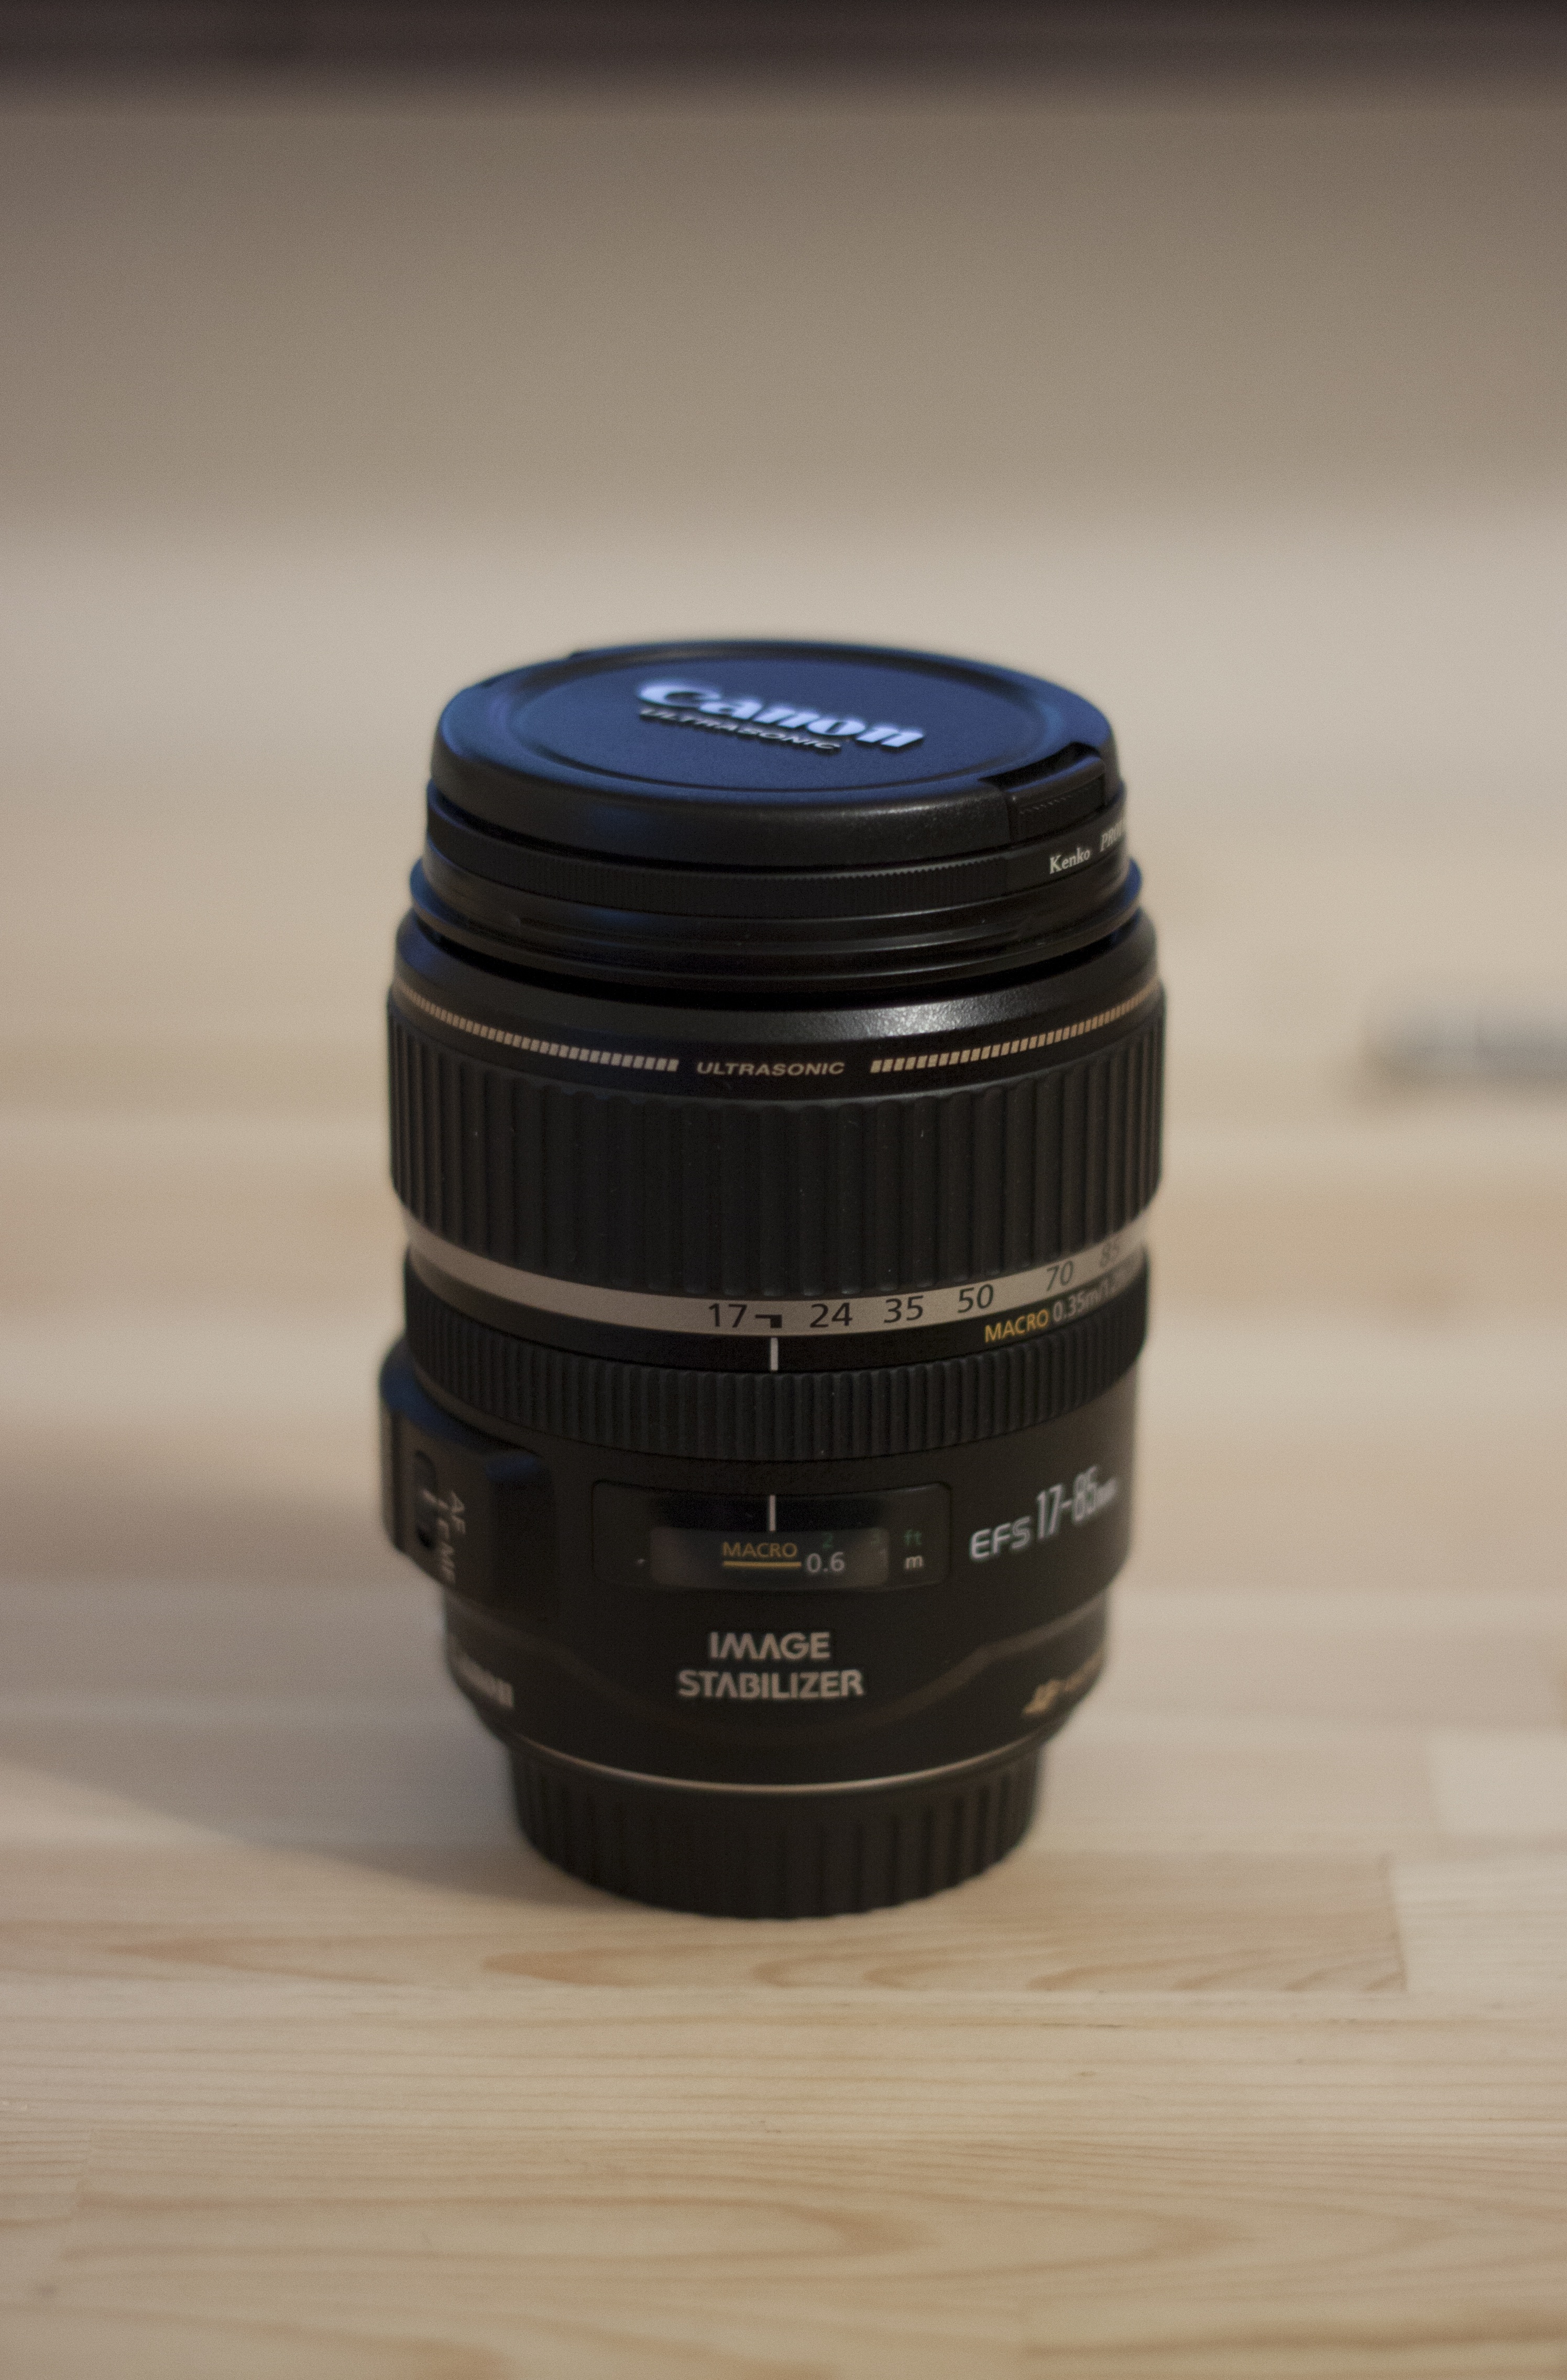
camera, lens, product, zoom, cannon, camera lens, man made object, single lens reflex camera, cameras optics, teleconverter